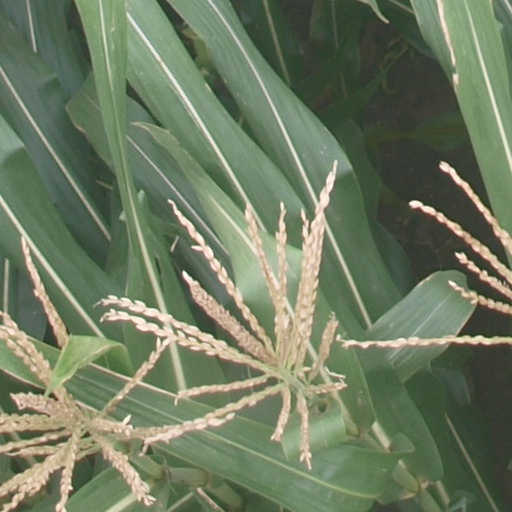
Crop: maize; corn